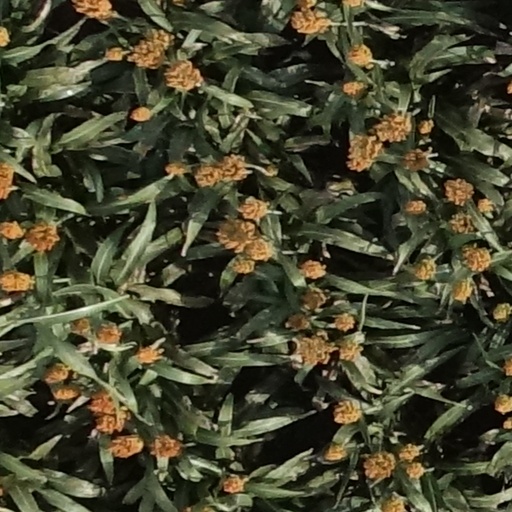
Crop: sorghum